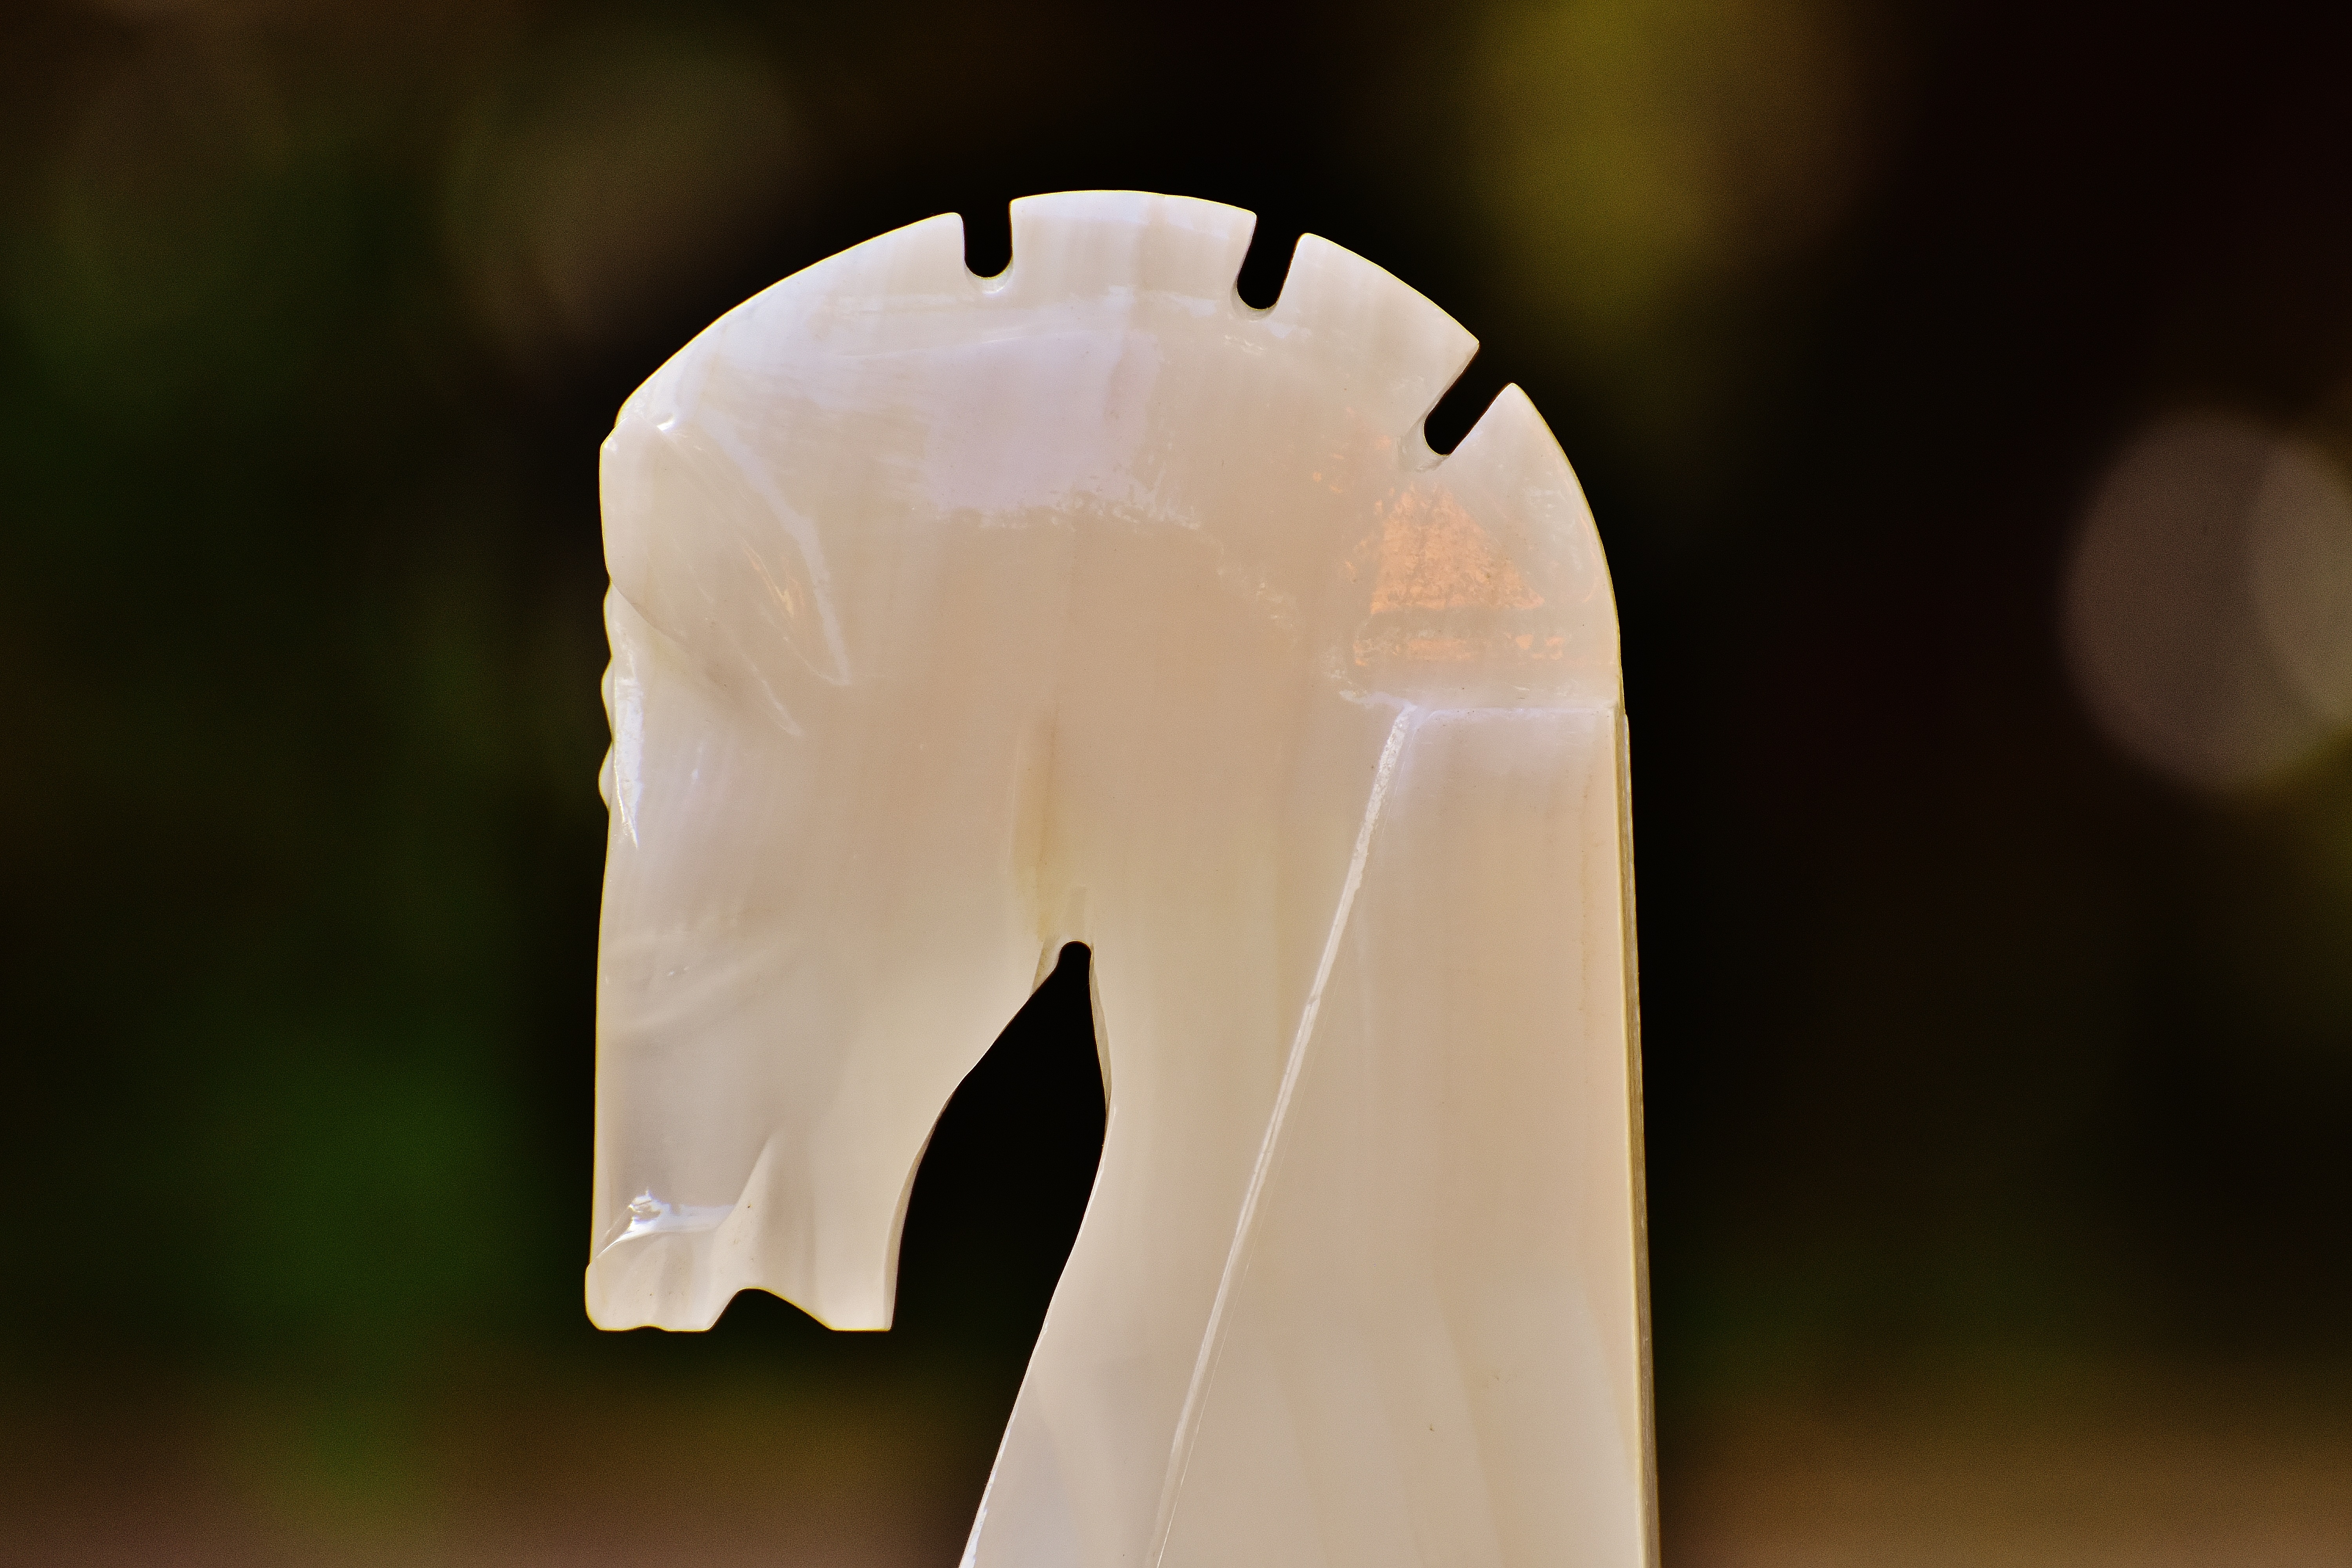
hand, wing, light, white, animal, decoration, horse, lighting, deco, close up, human body, sculpture, nose, figure, head, marble, organ, tooth, horse head, noble, macro photography, sense